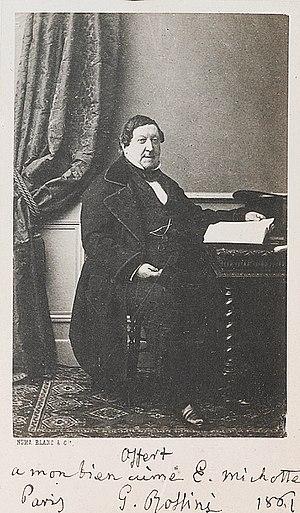
Photo de Rossini par Nadar, dédicacée à Edmond Michotte ""Offert à mon bien-aimé E. Michotte"", 1861 (Bibliothèque du Conservatoire royal de Bruxelles, B-Bc, FEM-932)"
Le fonds Edmond Michotte est une donation faite en trois phases, entre 1897 et 1913, au Conservatoire royal de Bruxelles par le compositeur et musicographe belge homonyme, d'une partie importante de la bibliothèque privée de Rossini, avec lequel il s'était lié d'amitié.